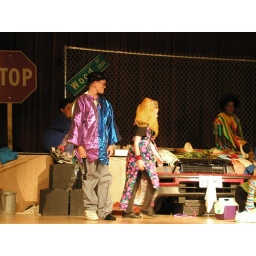
BDL with one shoe in play Godspell at Orinda theater 6-9-02